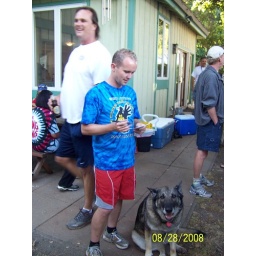
New Kids towers over Ralph Crammed-In but Scribe's poison pen levels the playing field